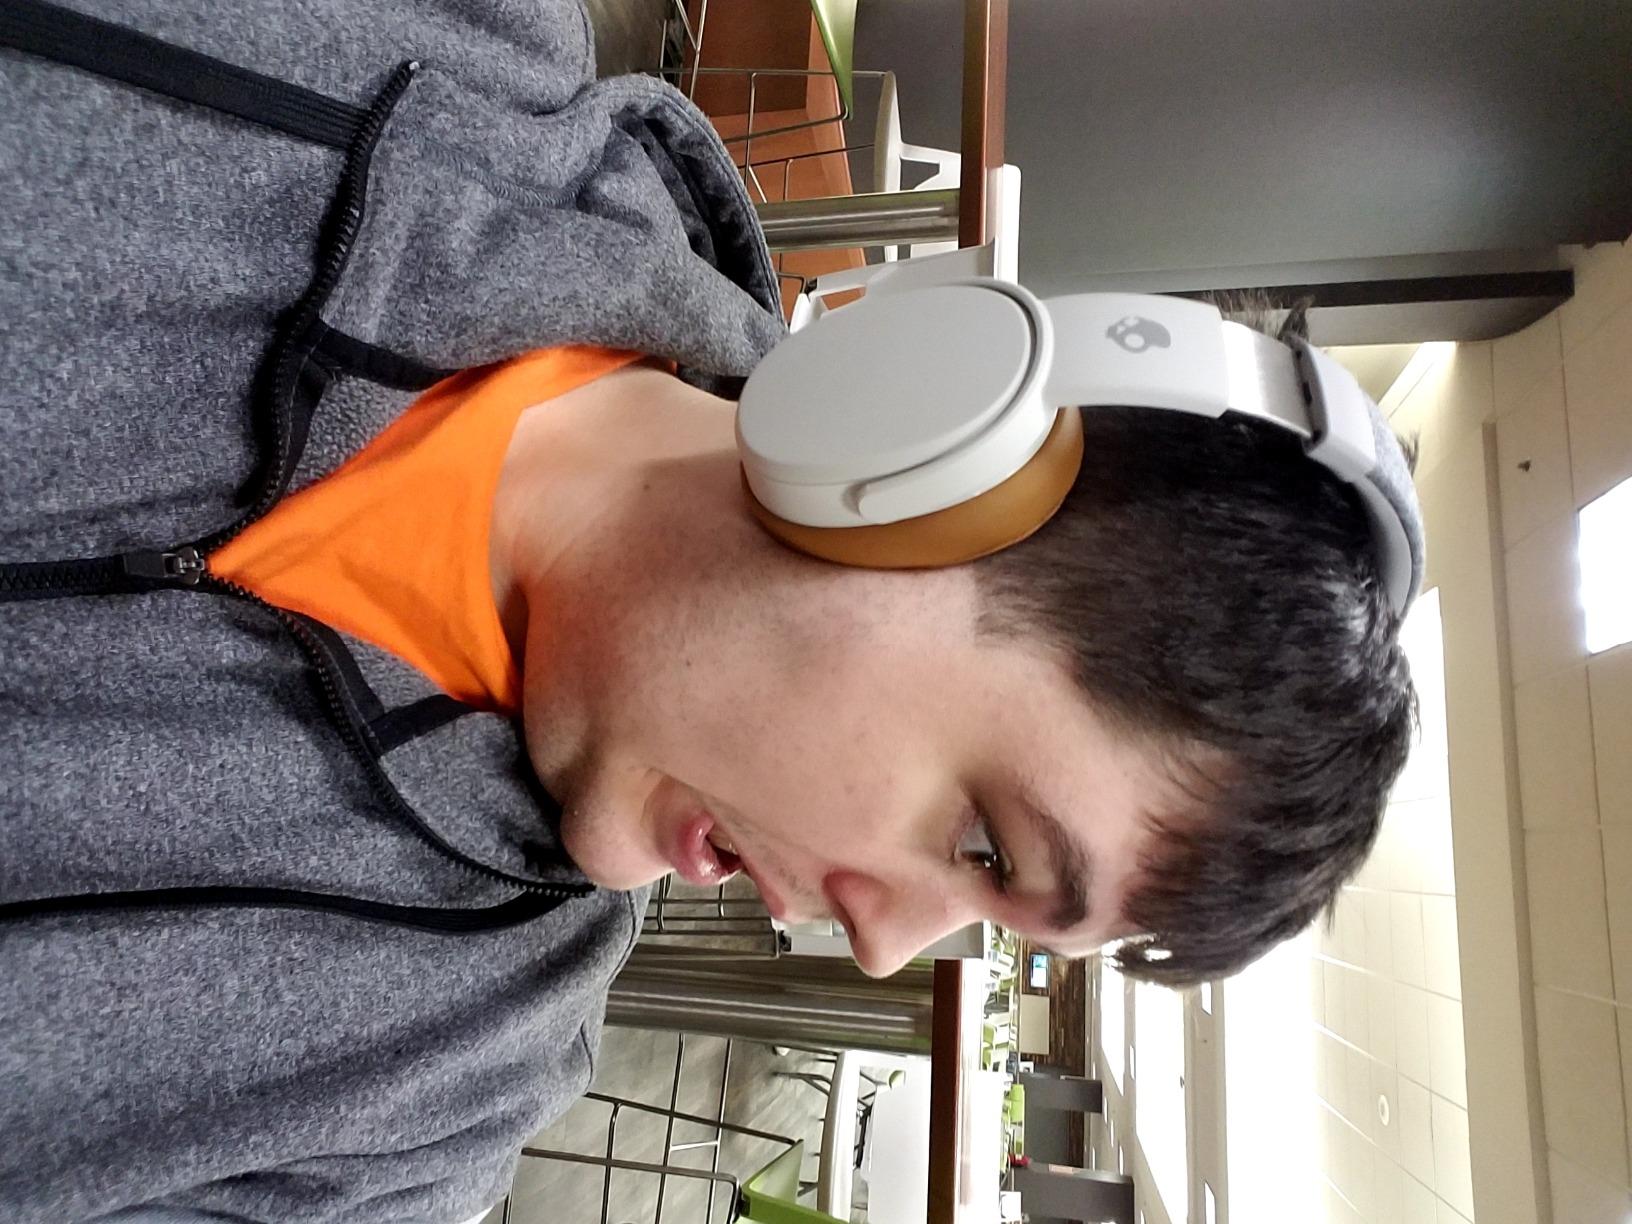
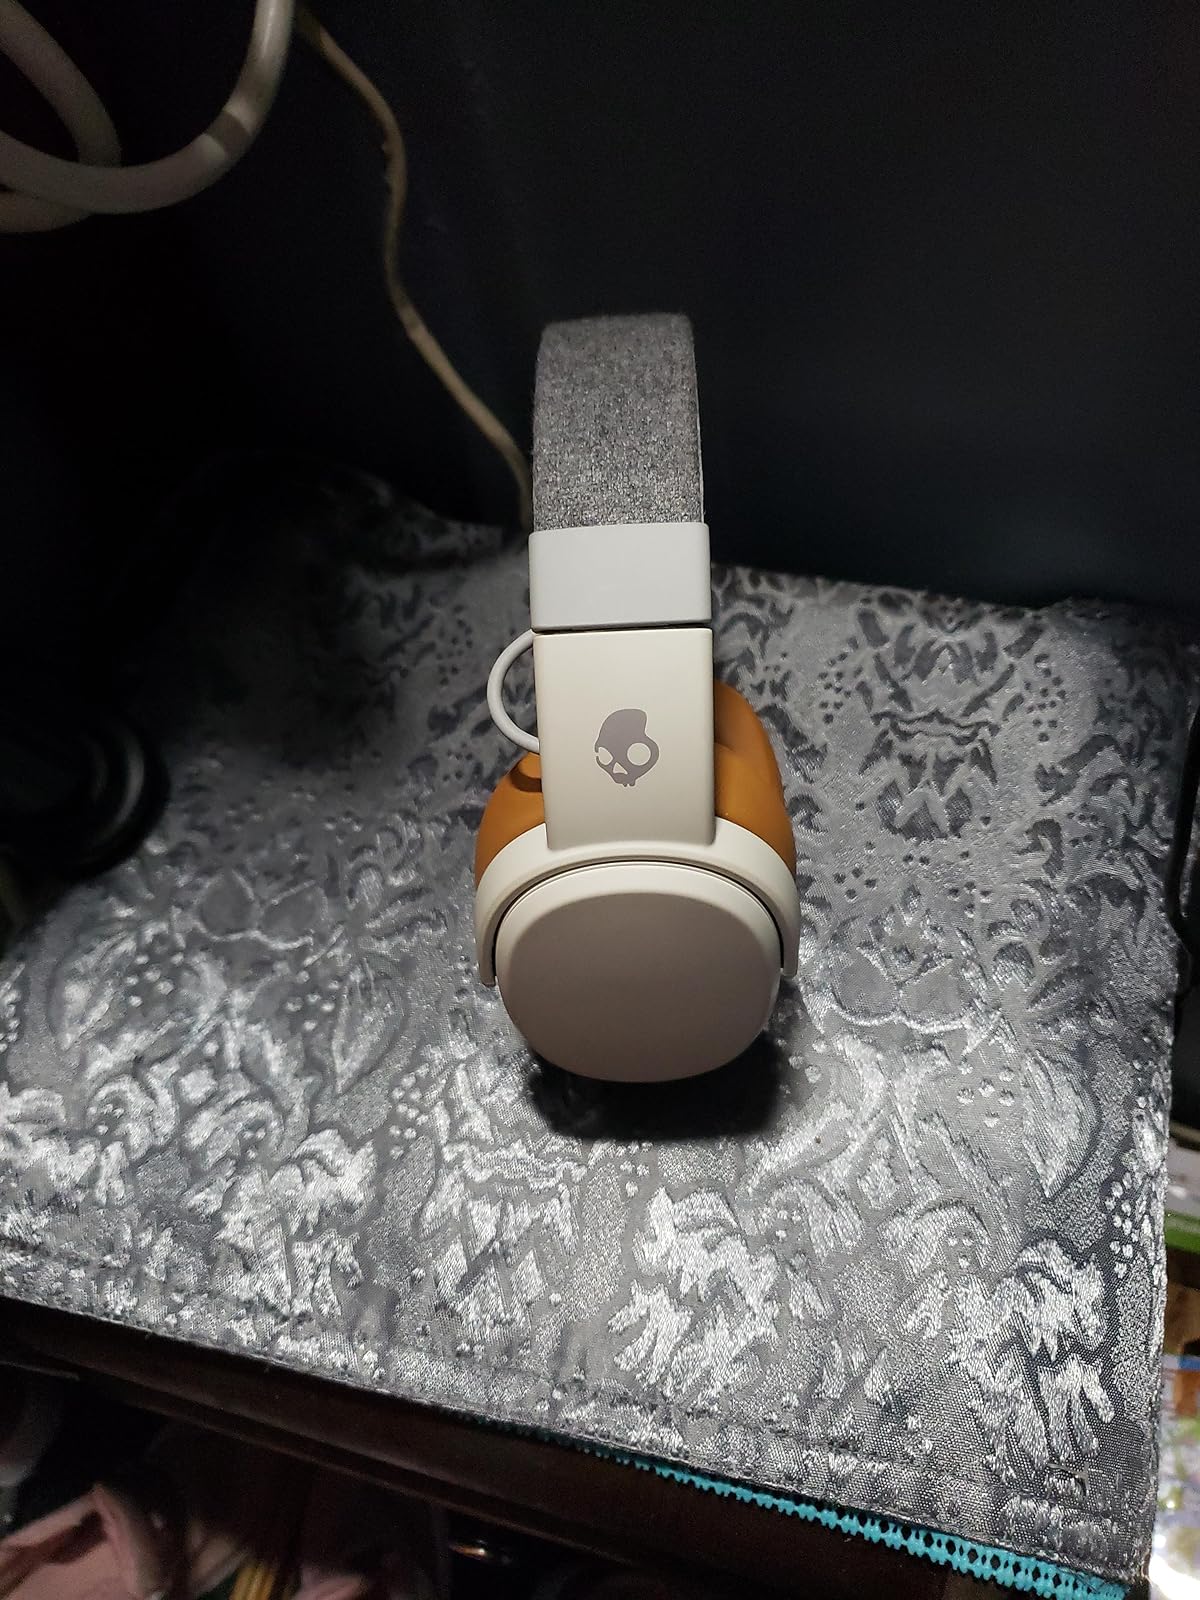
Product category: headphones
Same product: yes